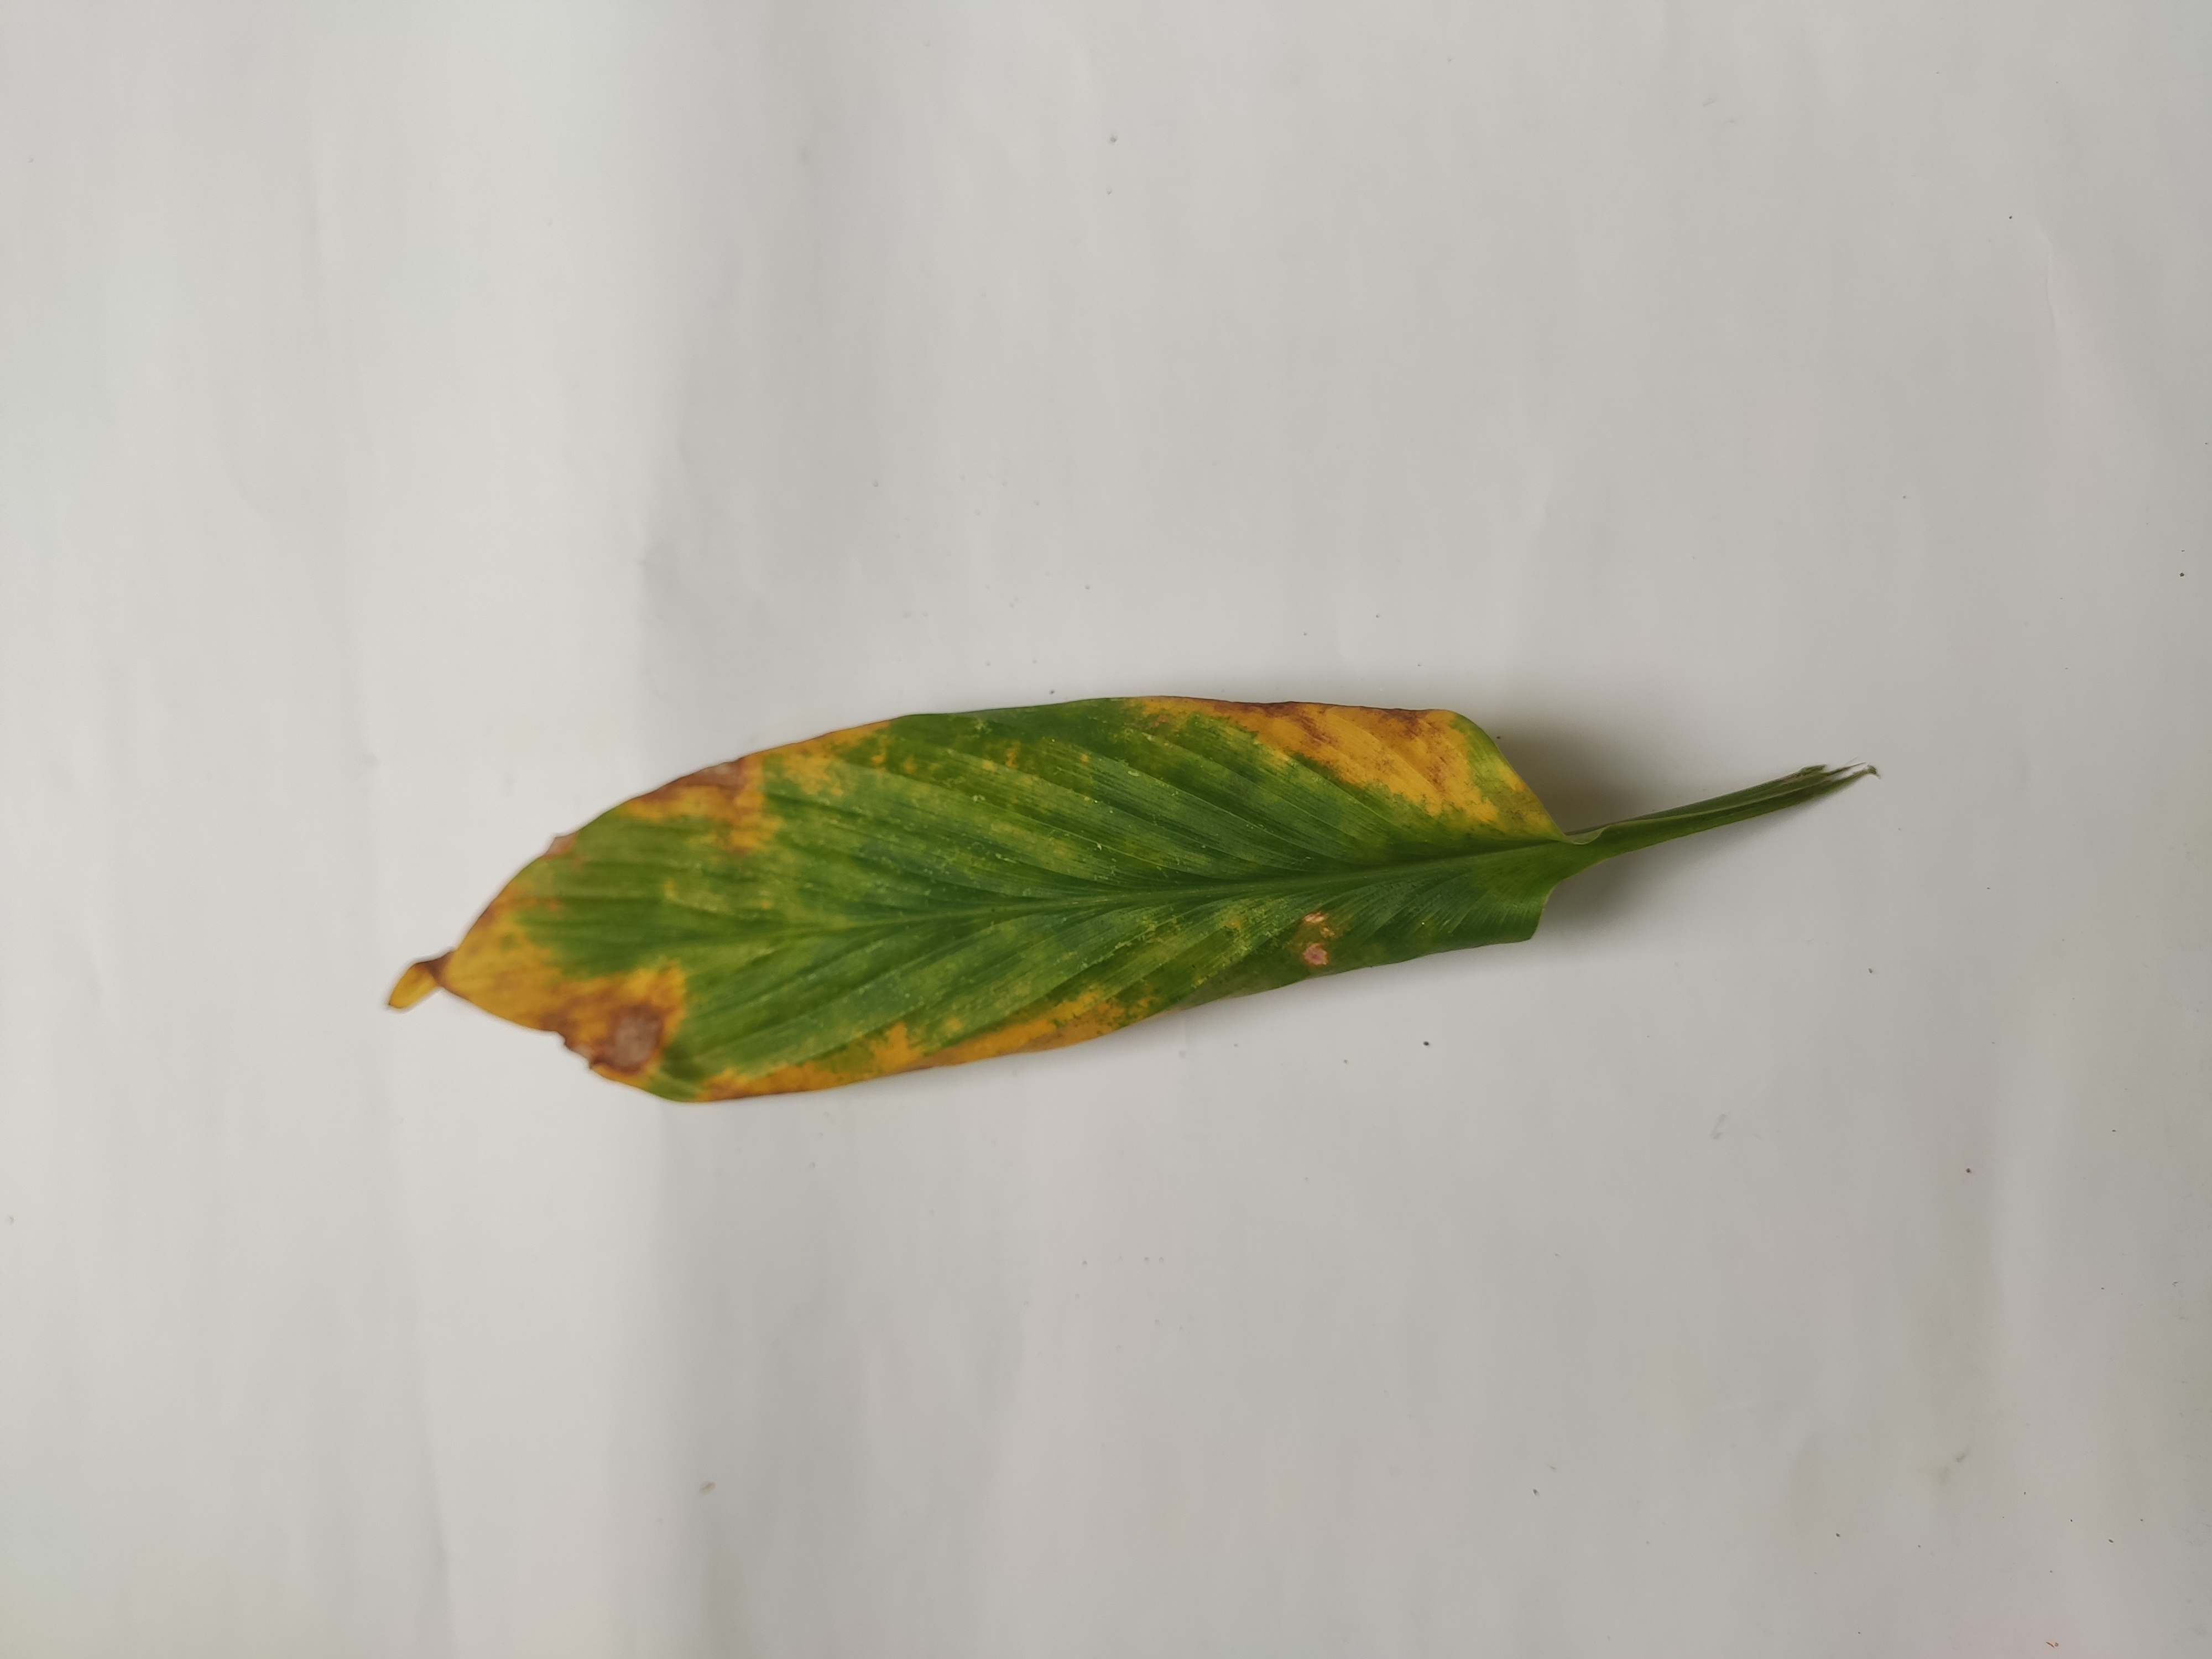
Label: Leaf_Spot